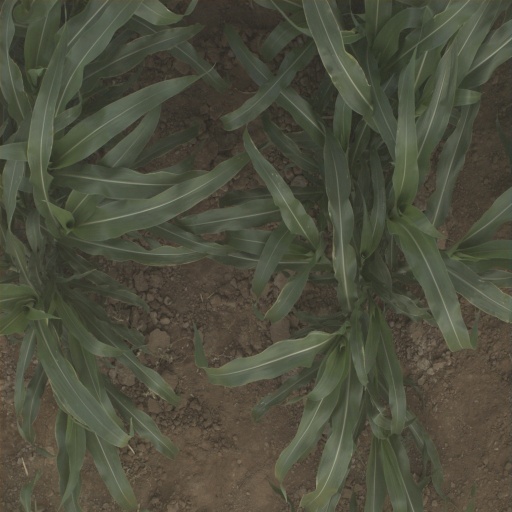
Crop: sorghum